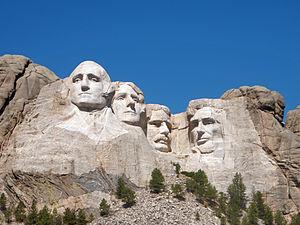
Le classement des présidents américains regroupe une série de sondages menés dans la sphère des études politiques afin d'évaluer les performances des individus ayant servi au poste de président des États-Unis. Les systèmes de classement sont généralement basés sur des enquêtes menées auprès d'historiens, de politologues ou du grand public. L'ordre du classement repose sur les réalisations, le leadership, les échecs et les erreurs de chaque individu lors de son mandat.